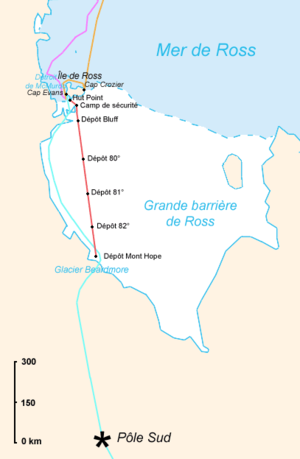
Voir Expédition Endurance La deuxième équipe de l'expédition Endurance sur une carte de l'Antarctique tel qu'il est connu de nos jours. Turquoise